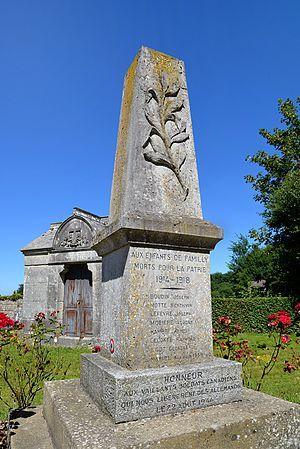
Familly (Calvados)
Familly est une ancienne commune française, située dans le département du Calvados en région Normandie, devenue le 1ᵉʳ janvier 2016 une commune déléguée au sein de la commune nouvelle de Livarot-Pays-d'Auge.